Wo Hing Society Hall

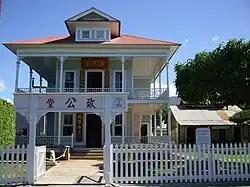
Front facade and entrance, October 2007.

The Wo Hing Society Hall was a building located at 858 Front Street in the Lahaina Historic District in Lahaina, Hawaii. Built around 1912, it served the growing Chinese population centered in Lahaina, primarily those working in the sugarcane industry as a social and fraternal hall for the Wo Hing Society. By the 1940s the declining Chinese population in Lahaina slowly made the building redundant and the property was neglected.